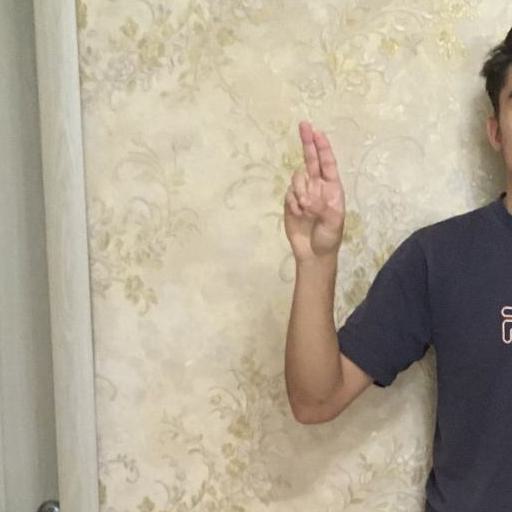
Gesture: two_up